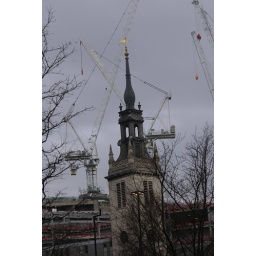
I like the trees against the sky